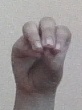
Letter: ha